Metaxades

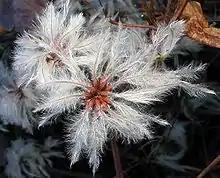
Clematis vitalba

The hill of Metaxades, guarded by Lieutenant Lazos and a detachment of militiamen, was one of the most important in Evros. A small army was also stationed at Asvestaria, as it was called then, but it quickly fell into the hands of the guerrillas. For three days and nights, the guerrillas tried to capture the hill. However, the army, with the help of the inhabitants who had hidden in the bunkers, repelled them. The army used mortars and machine guns, unlike the guerrillas, who possessed low-power mortars they did not know how to handle properly. Supplying the fort with ammunition and food was difficult because the siege was suffocating. The planes that flew over the hill for this purpose often accidentally dropped supplies on guerrilla positions. Many wanted to leave the hill, but Lieutenant Lazos did not allow it, as he was ordered to protect the fortress of Metaxades at all costs and not let it fall into guerrilla hands. He sent a message for help. The army base was in Protokklisi, from where two captains were sent to reinforce the fort. Access was very difficult due to mines placed in all the passages. Nevertheless, they broke the siege and entered the battle with a brigade from Ladi and thus managed to defeat the guerrillas.